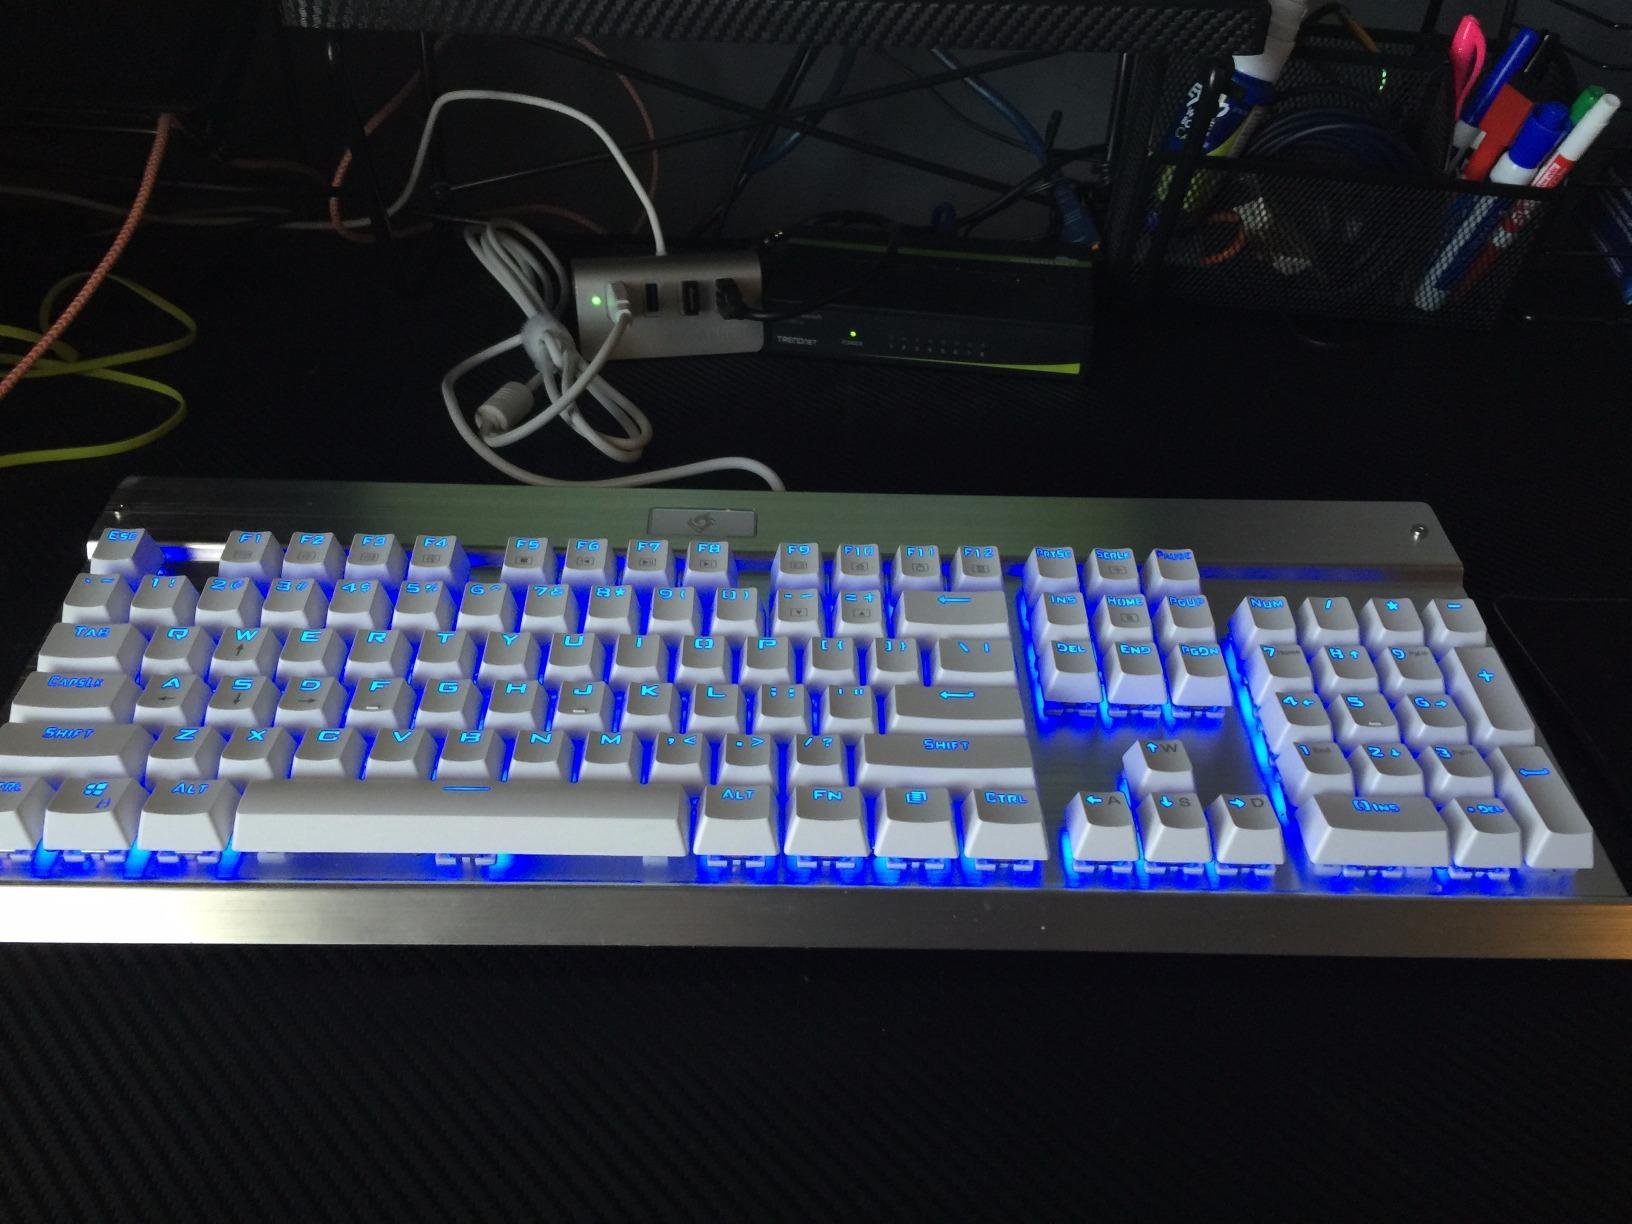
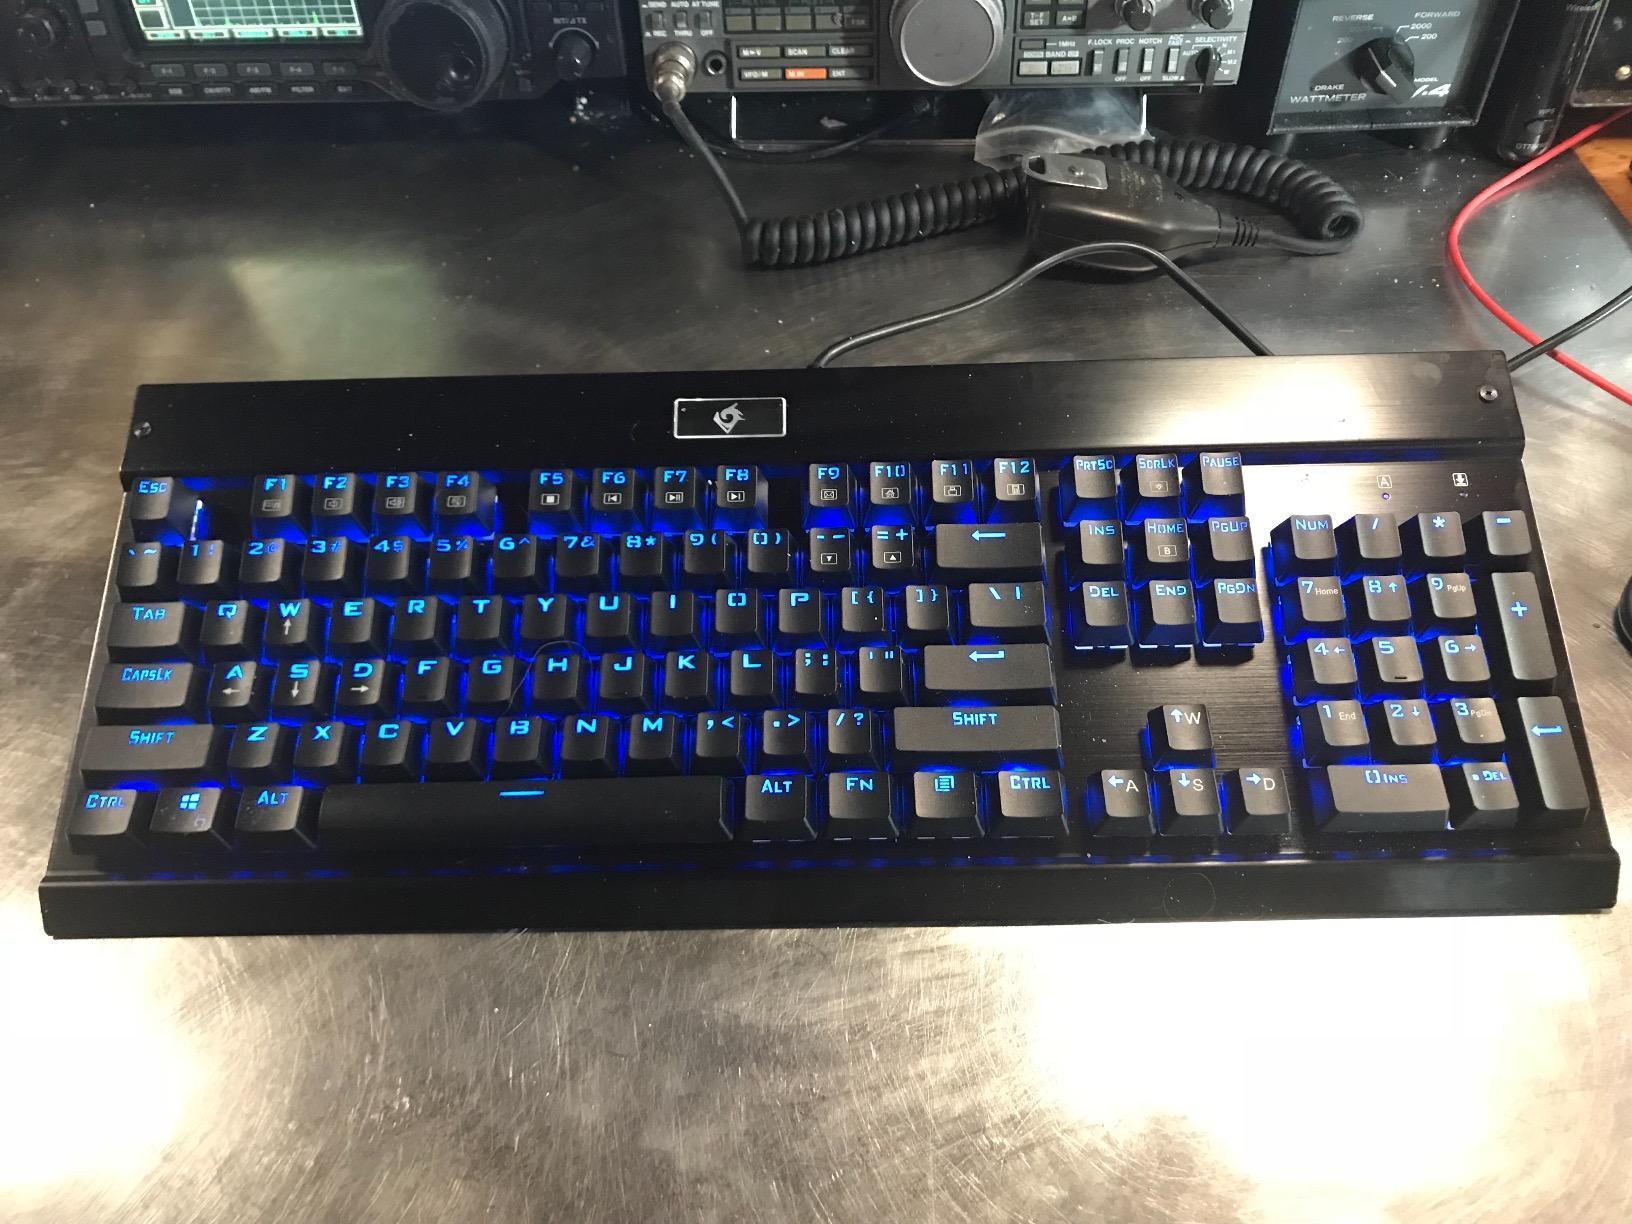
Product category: keyboard
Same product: no